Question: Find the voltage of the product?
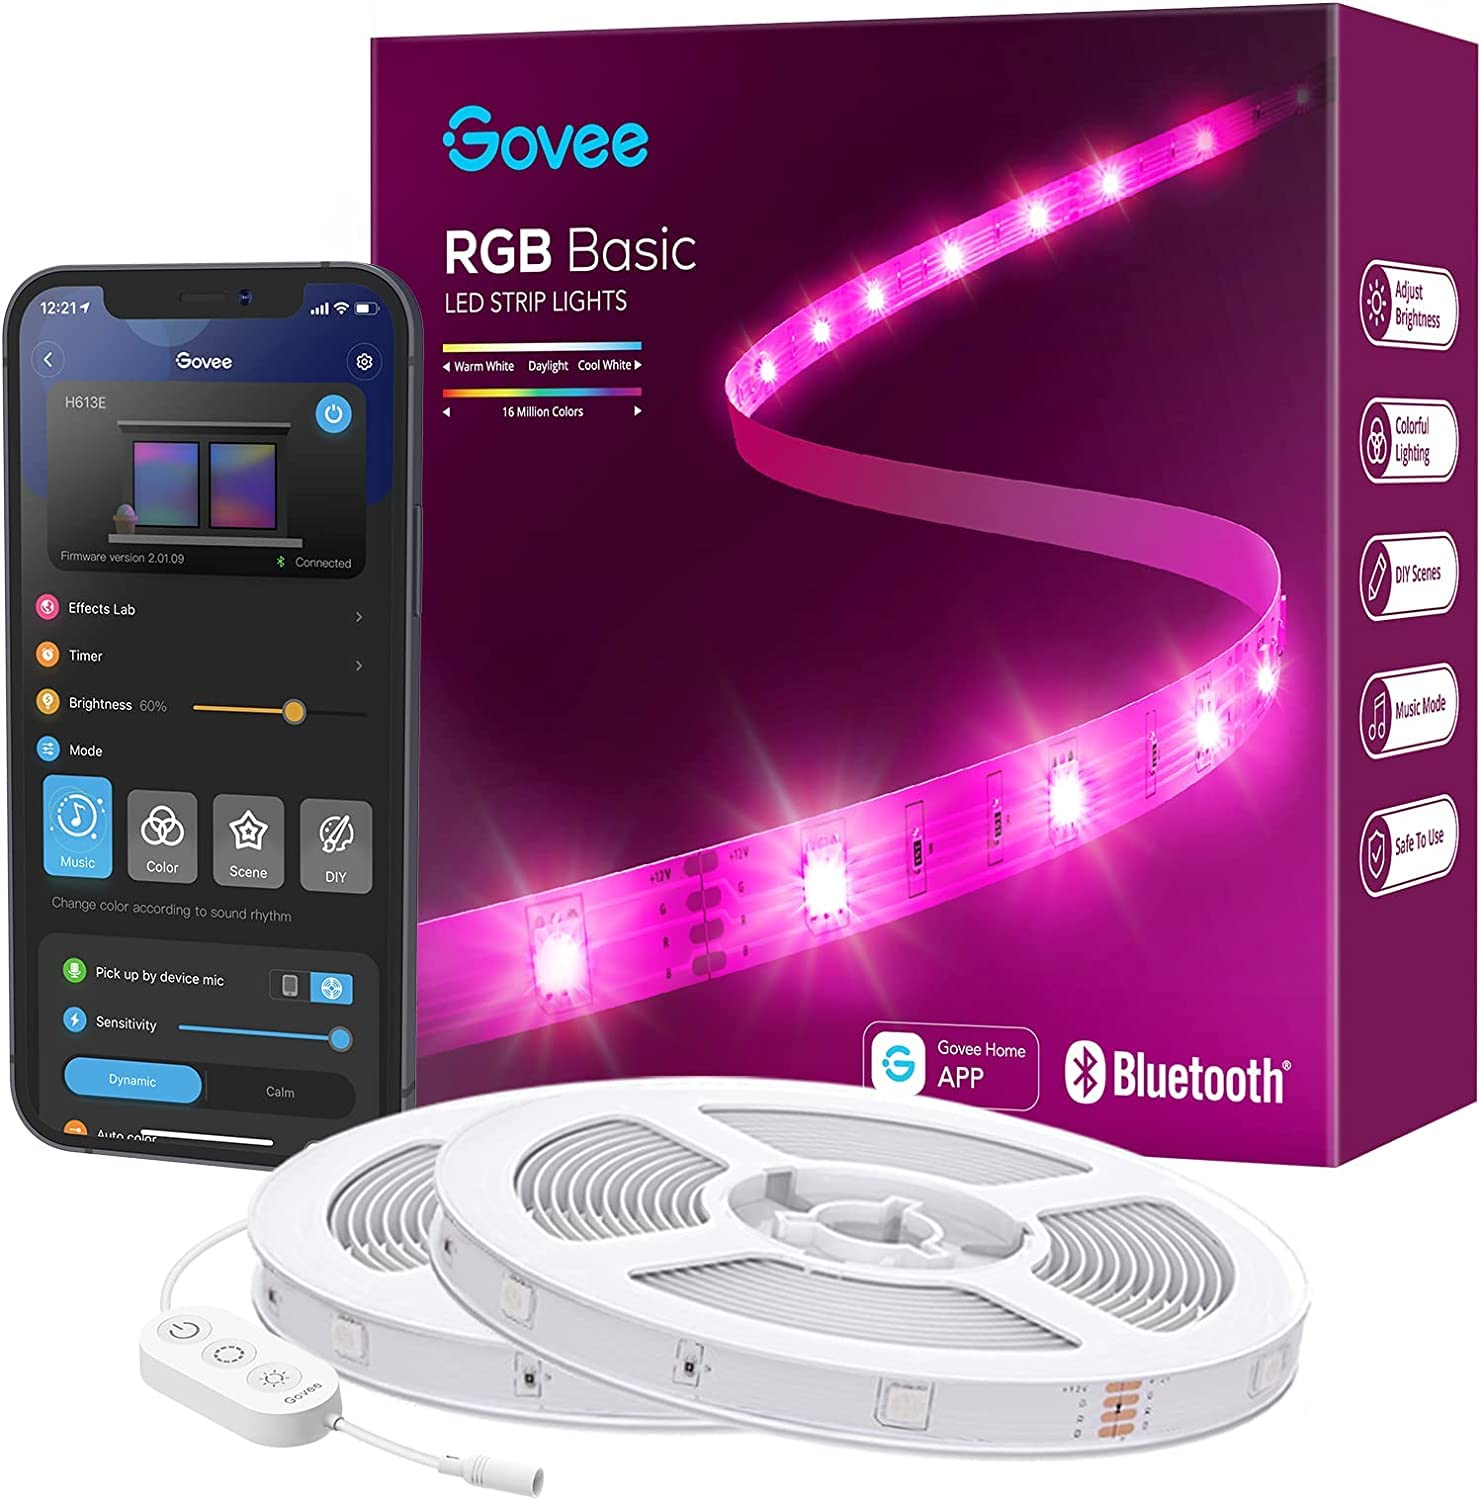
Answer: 12.0 volt